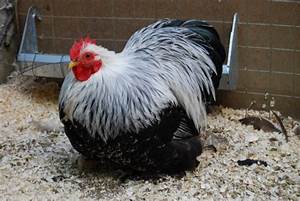
Label: gallina